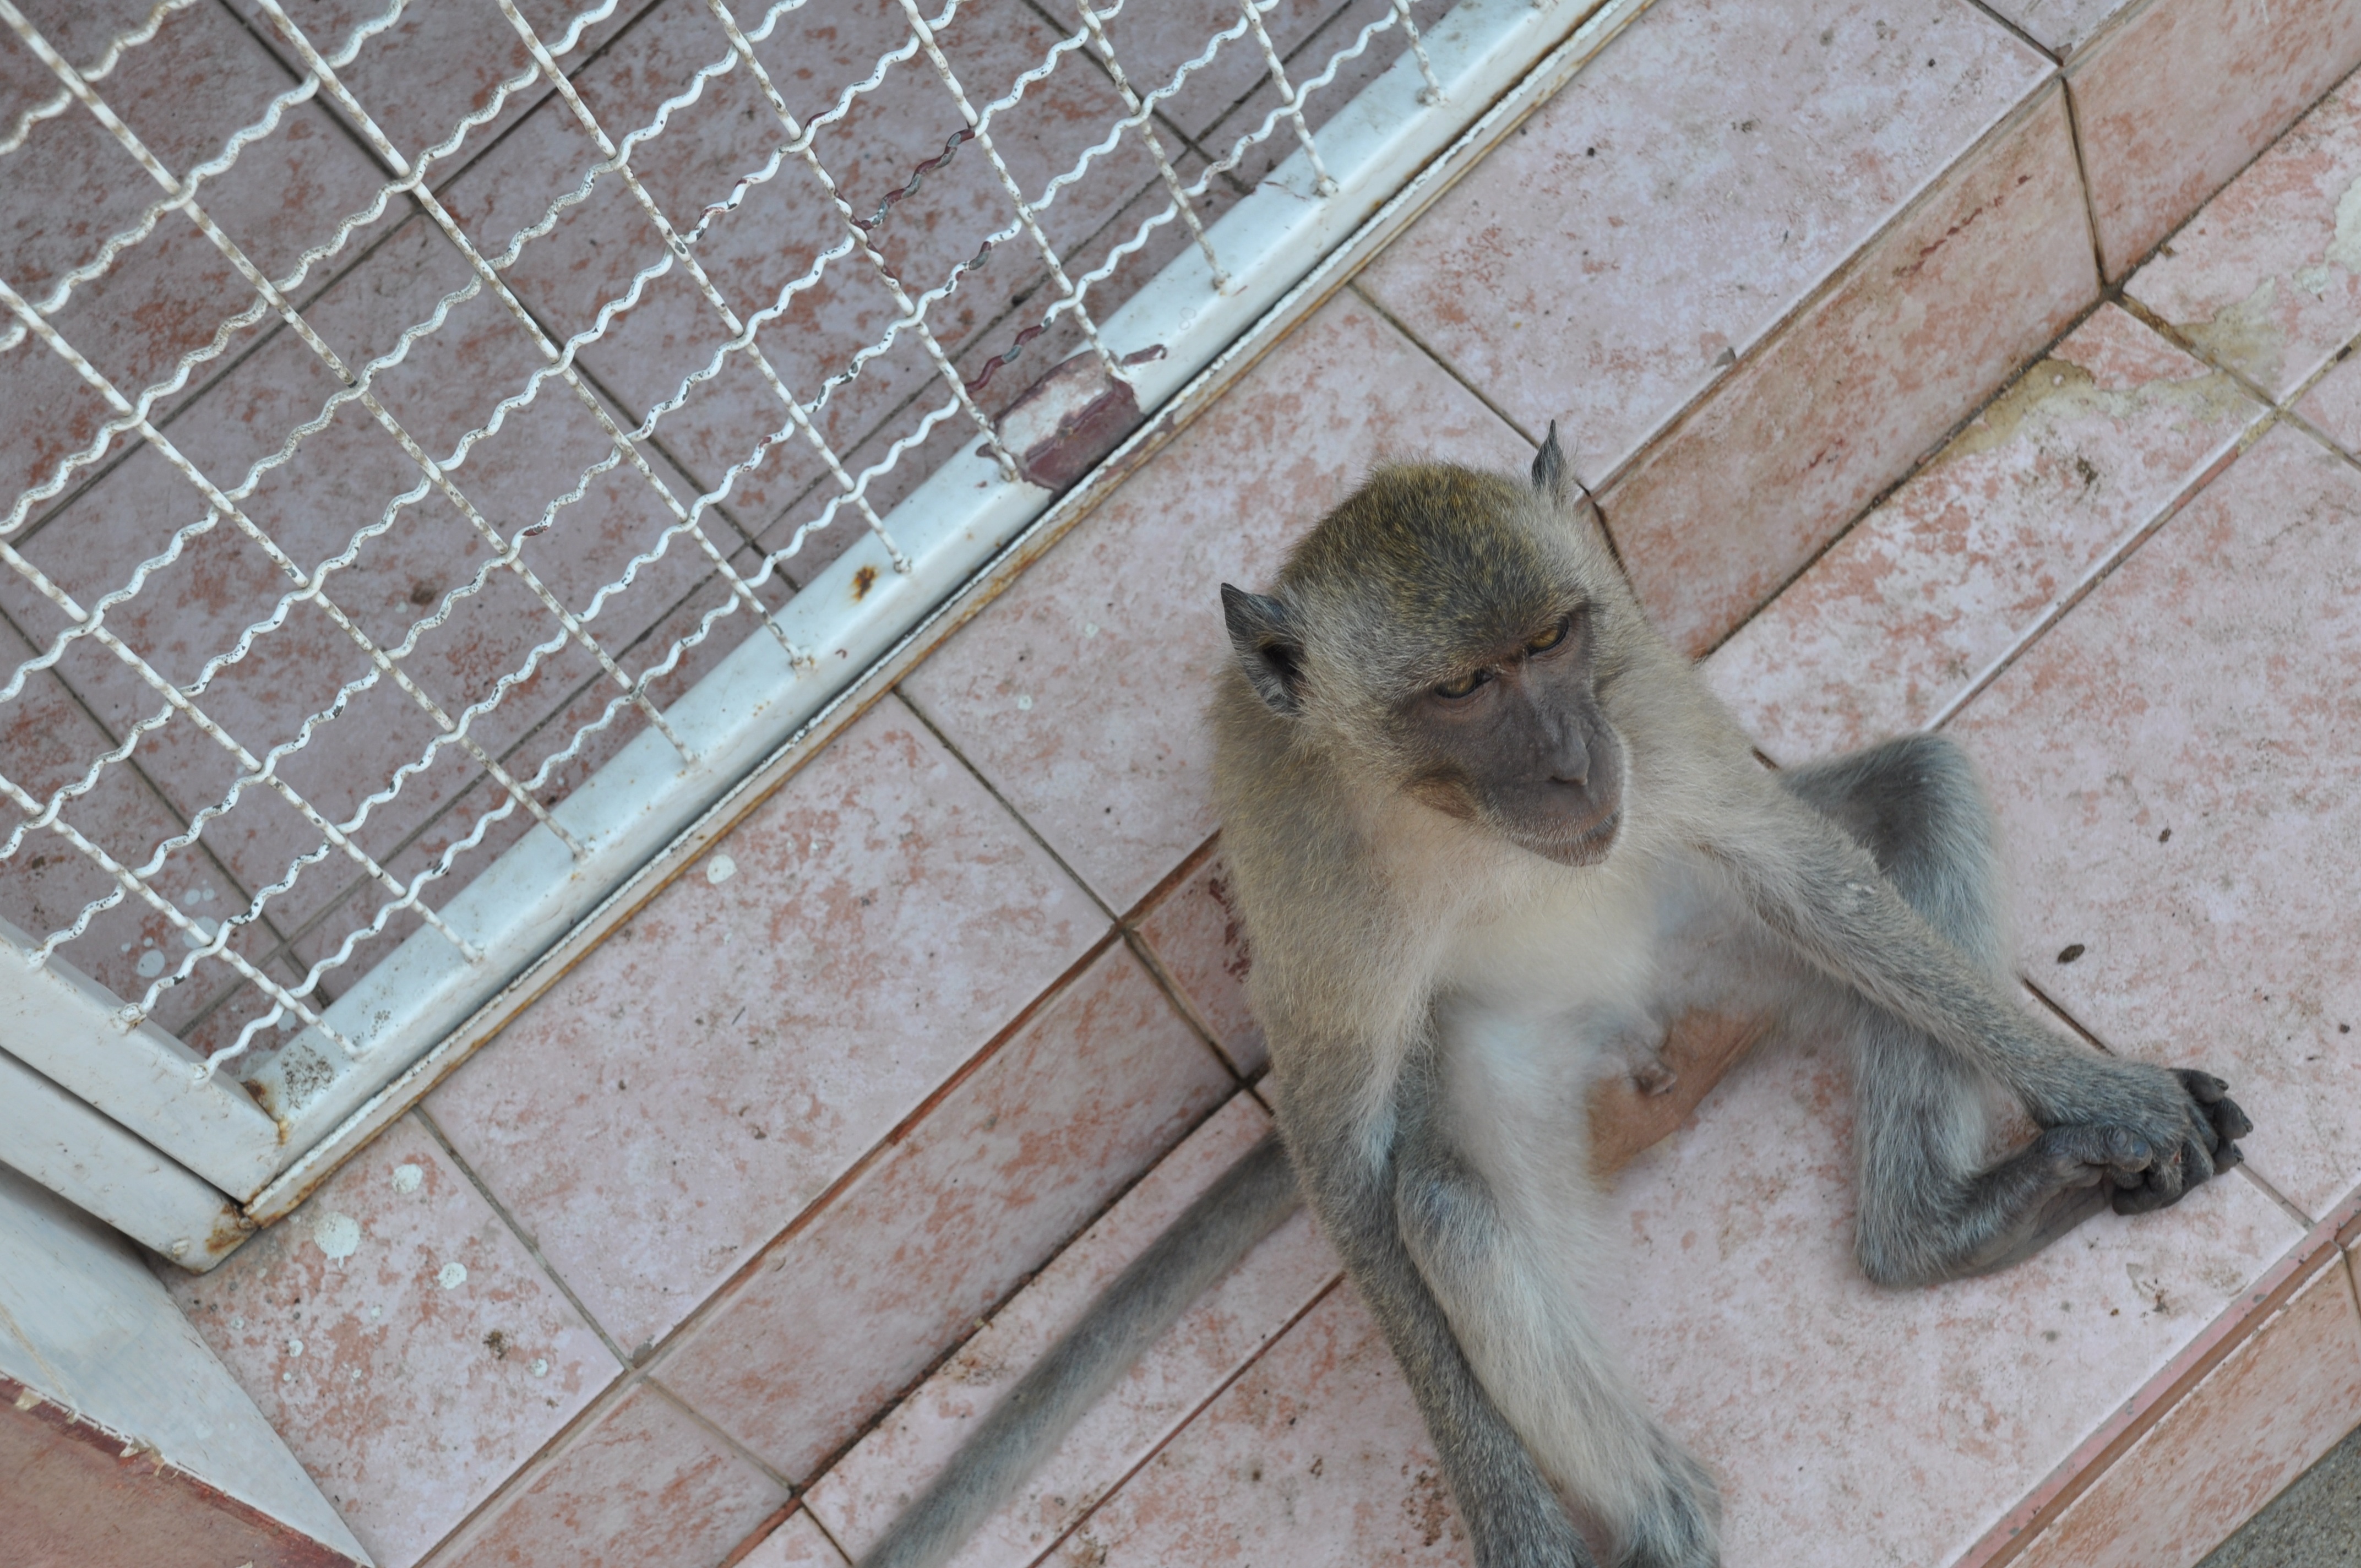
animal, zoo, mammal, fauna, primate, thailand, vertebrate, macaque, old world monkey, the monkey